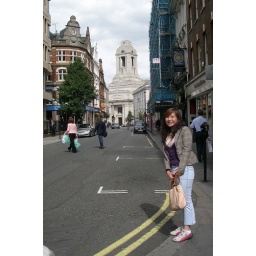
The white building in the back is home to the Free Masons!